1Malaysia

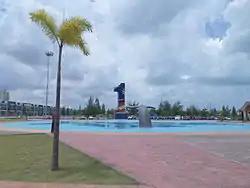
1Malaysia Square in Malacca.

1Malaysia is a concept introduced by Prime Minister Najib Razak to promote national unity. According to Razak, the concept is based on eight values: high performance, culture, accuracy, knowledge, innovation, integrity, strong will, loyalty, and wisdom.